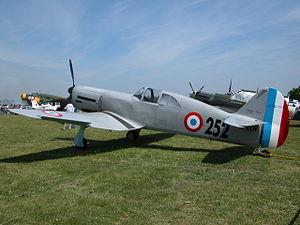
Caudron C.714 CycloneMeeting aérien de la Ferté-Alais les 29 et 30 mai 2004 à l'aérodrome de Cerny à La Ferté-Alais en France.
Alexandre Léonel Pierre, dit Lionel, de Marmier est un pilote militaire et civil, également pilote automobile, officier français, né à Bellegarde-en-Marche, dans le département de la Creuse dans l'actuelle Nouvelle Aquitaine, le 4 décembre 1897, à 22 heures au nᵒ 1 de la rue Notre-Dame, et décédé le 30 décembre 1944 dans un accident aérien entre Alger et la France.
Le Caudron C.714 est un avion de chasse français de la fin des années 1930. Il est l'expression française la plus aboutie de la recherche d'un chasseur léger de coût réduit compatible avec une production de guerre.